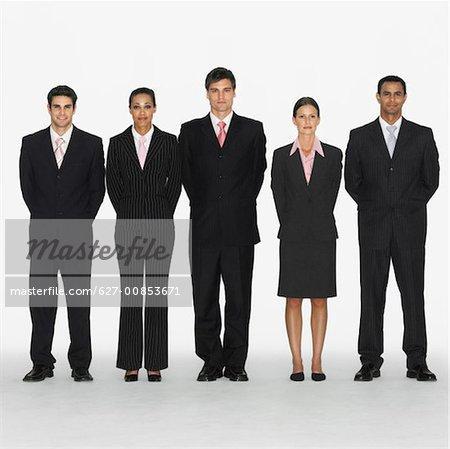
front view portrait of business executives standing in a line